Indonesian Navy

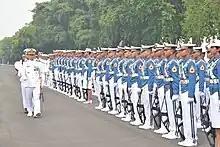
Cadets of the Indonesian Naval Academy

At the same time the Navy began to develop a non-combat military operations in the form of humanitarian service program in various remote areas in Indonesia that can only be reached by sea. The core of the operating activities are health services, construction and rehabilitation of public facilities and various counseling in health, law, and civil defense. This event is held regularly every year until now. A number of countries also participated in these activities, among others, Singapore, Australia and the United States. The navy also seeks promoting the development of the maritime sector, especially those related to aspects of defense and security at sea, activities that had been present since independence before the formation of the Ministry of Maritime Affairs and Fisheries. The actual activities undertaken today by the Navy are establishing marine development assessment bodies together with the government and private sectors in some areas, coastal village pilot programs are summarized in Coastal Rural Development (Bindesir), and the National Potential Development Program for Maritime Defense (Binpotnaskuatmar). In order to encourage the spirit of the seafaring nation, the Navy held an international scale maritime event 1995. The navy was responsible for the programs for National Maritime Year 1996 and the Bunaken Declaration of 1998, which is a manifestation of marine development in Indonesia.